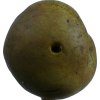
Label: pear